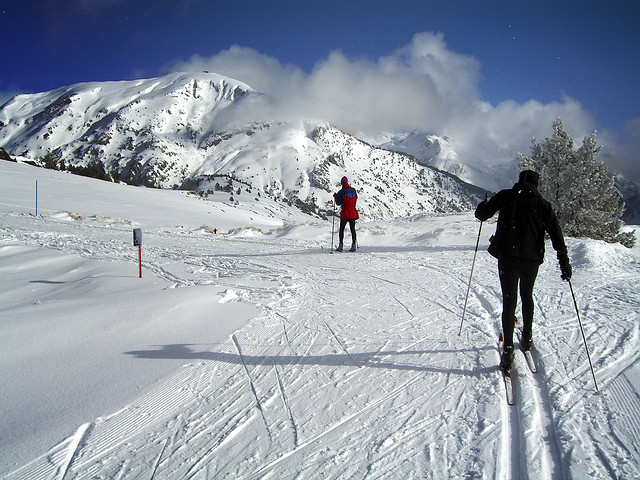
user: Given an image and a question. Answer the question in a short answer. Question: Is this a mountain or foothill? Short Answer:
assistant: mountain